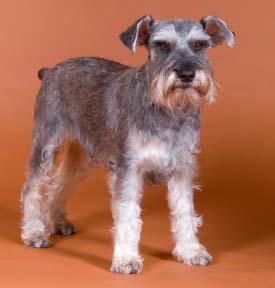
standard_schnauzer